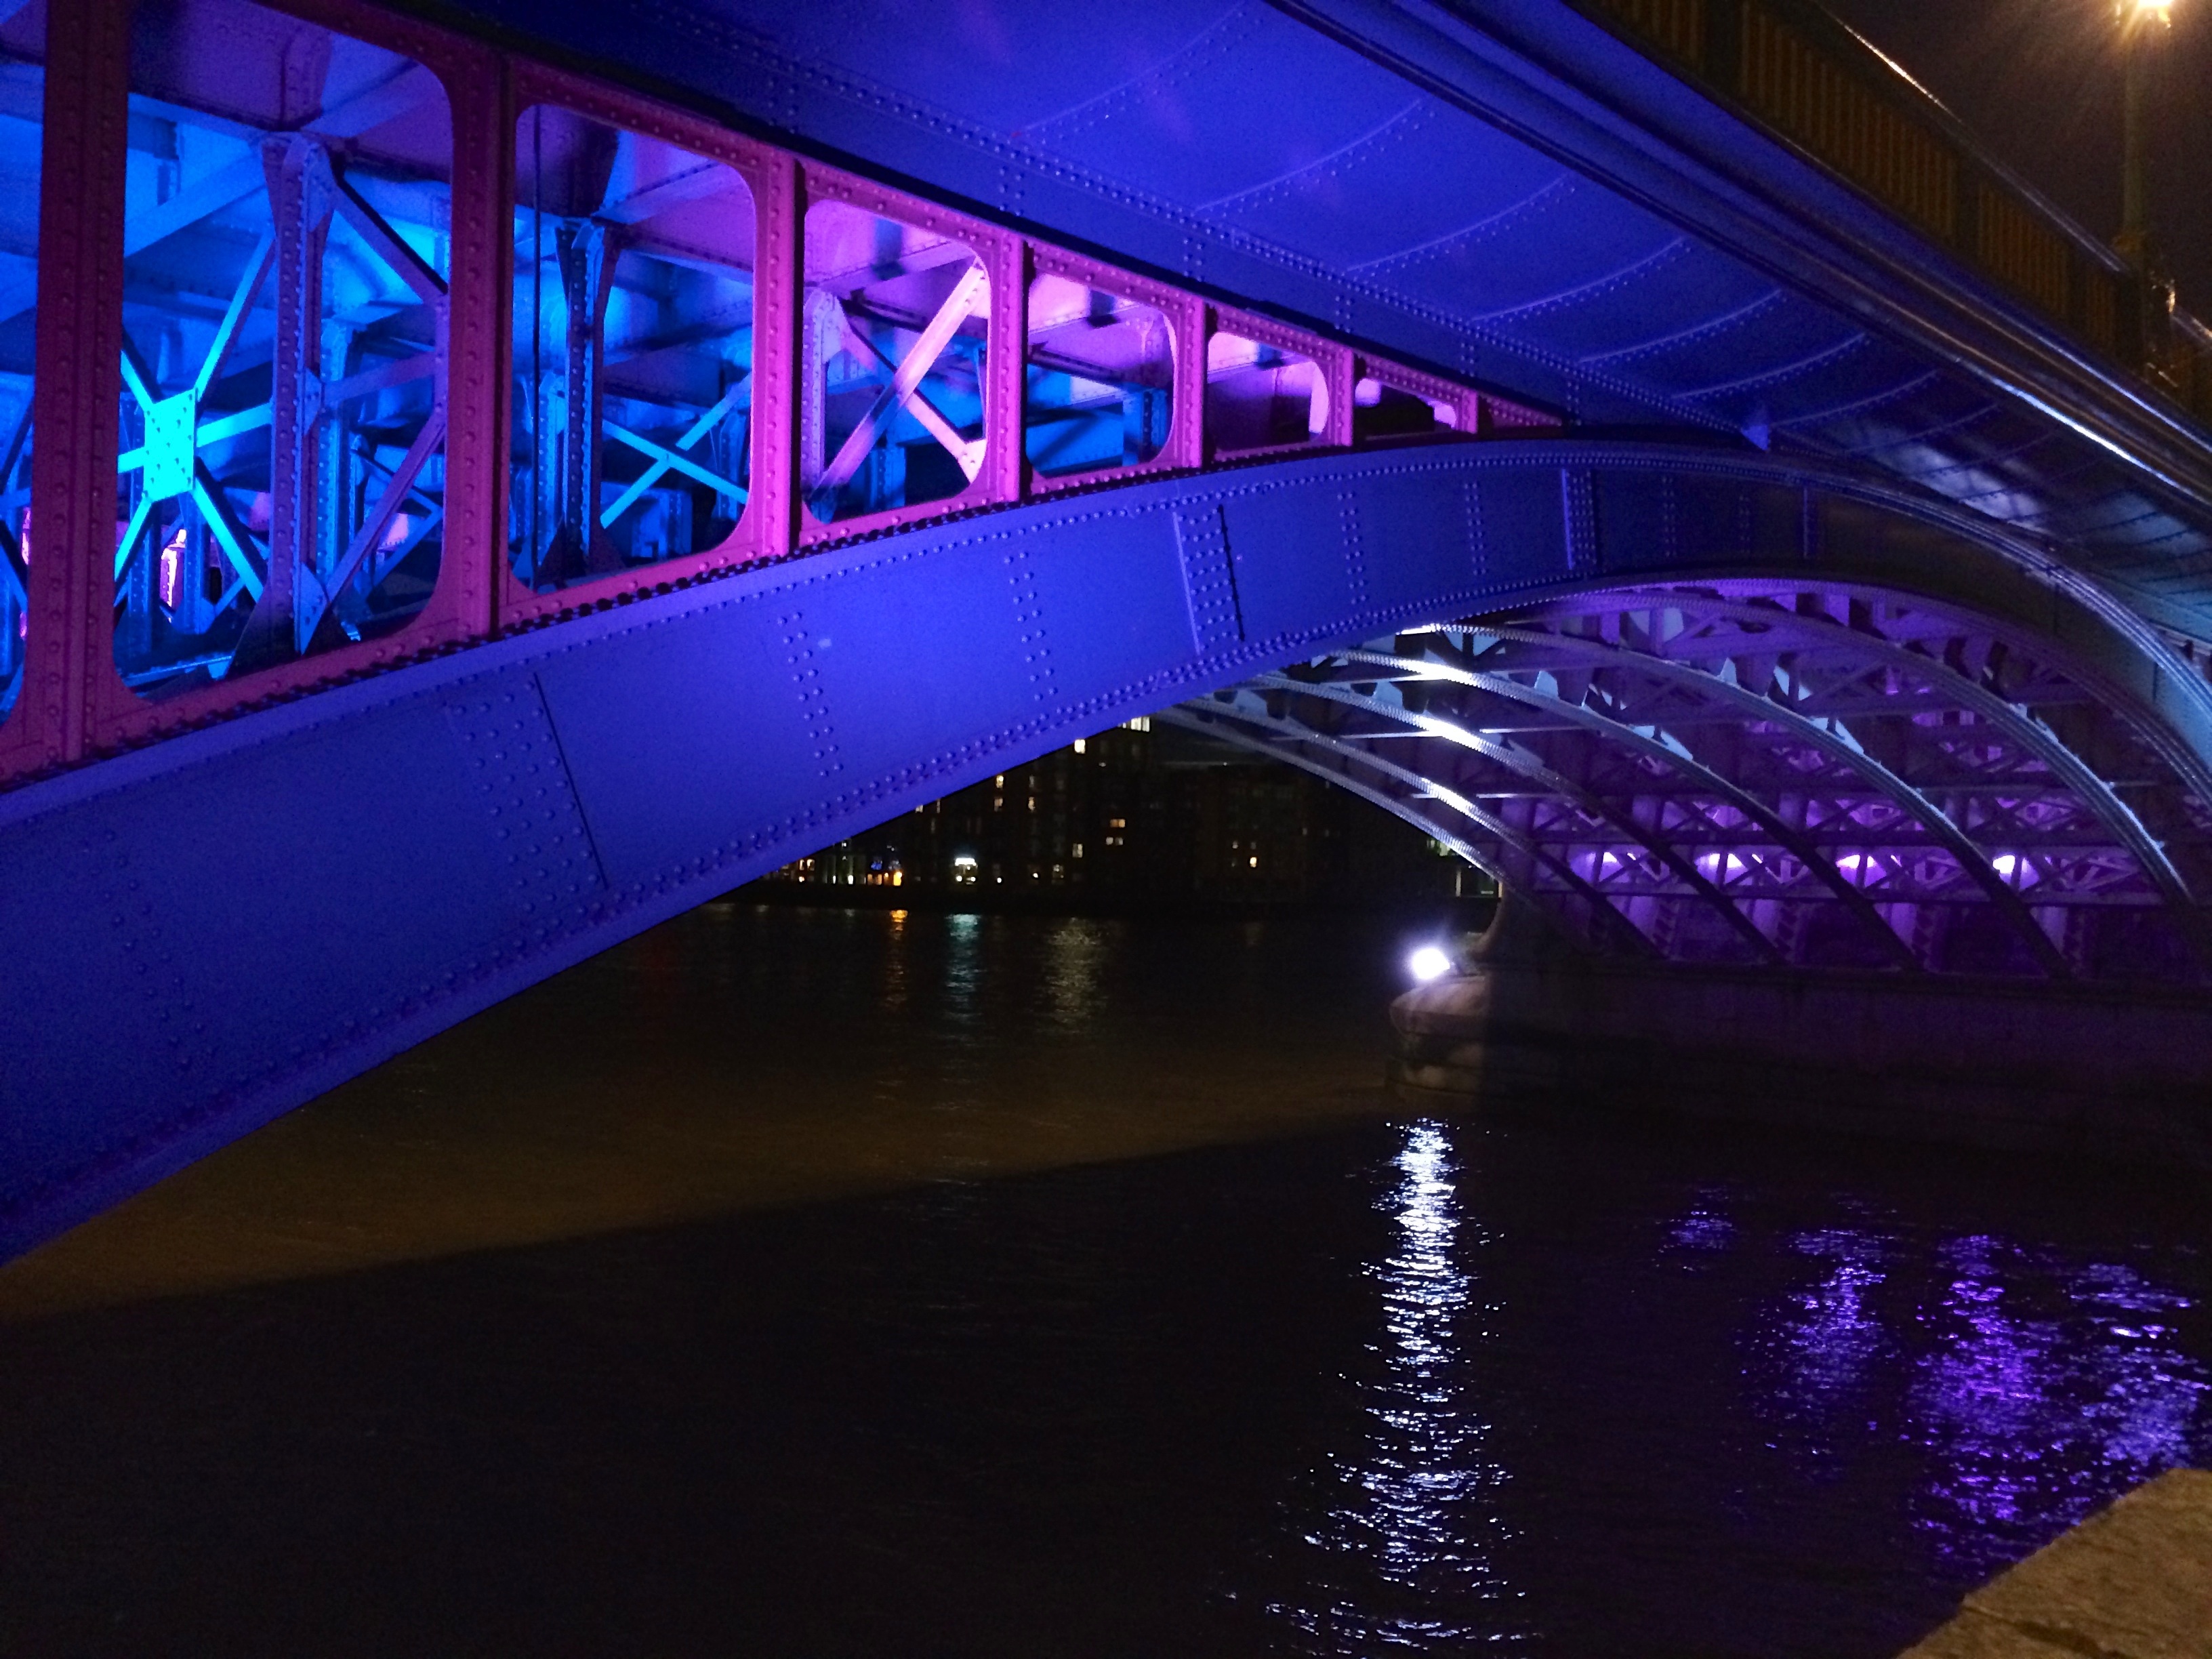
water, light, architecture, bridge, night, city, river, cityscape, reflection, landmark, tourism, england, london, stage, scene, illuminate, thames, city night, river thames, river bridge